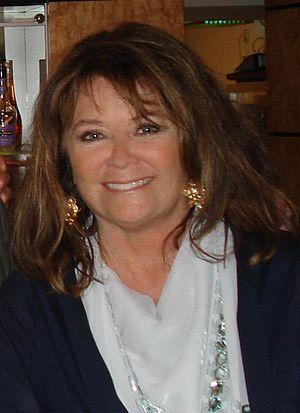
Spellemannprisen est un prix remis aux artistes norvégiens qui se sont fait remarquer de manière positive au cours de l'année. Le comité de désignation des nominés et des gagnants fut mis en place sur l'initiative de l'IFPI norvégienne : l'organisation internationale de l'industrie du disque. Les prix ont été distribués pour la première fois en 1973 pour l'année 1972 et ont été ensuite remis chaque année.